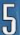
Number: 5